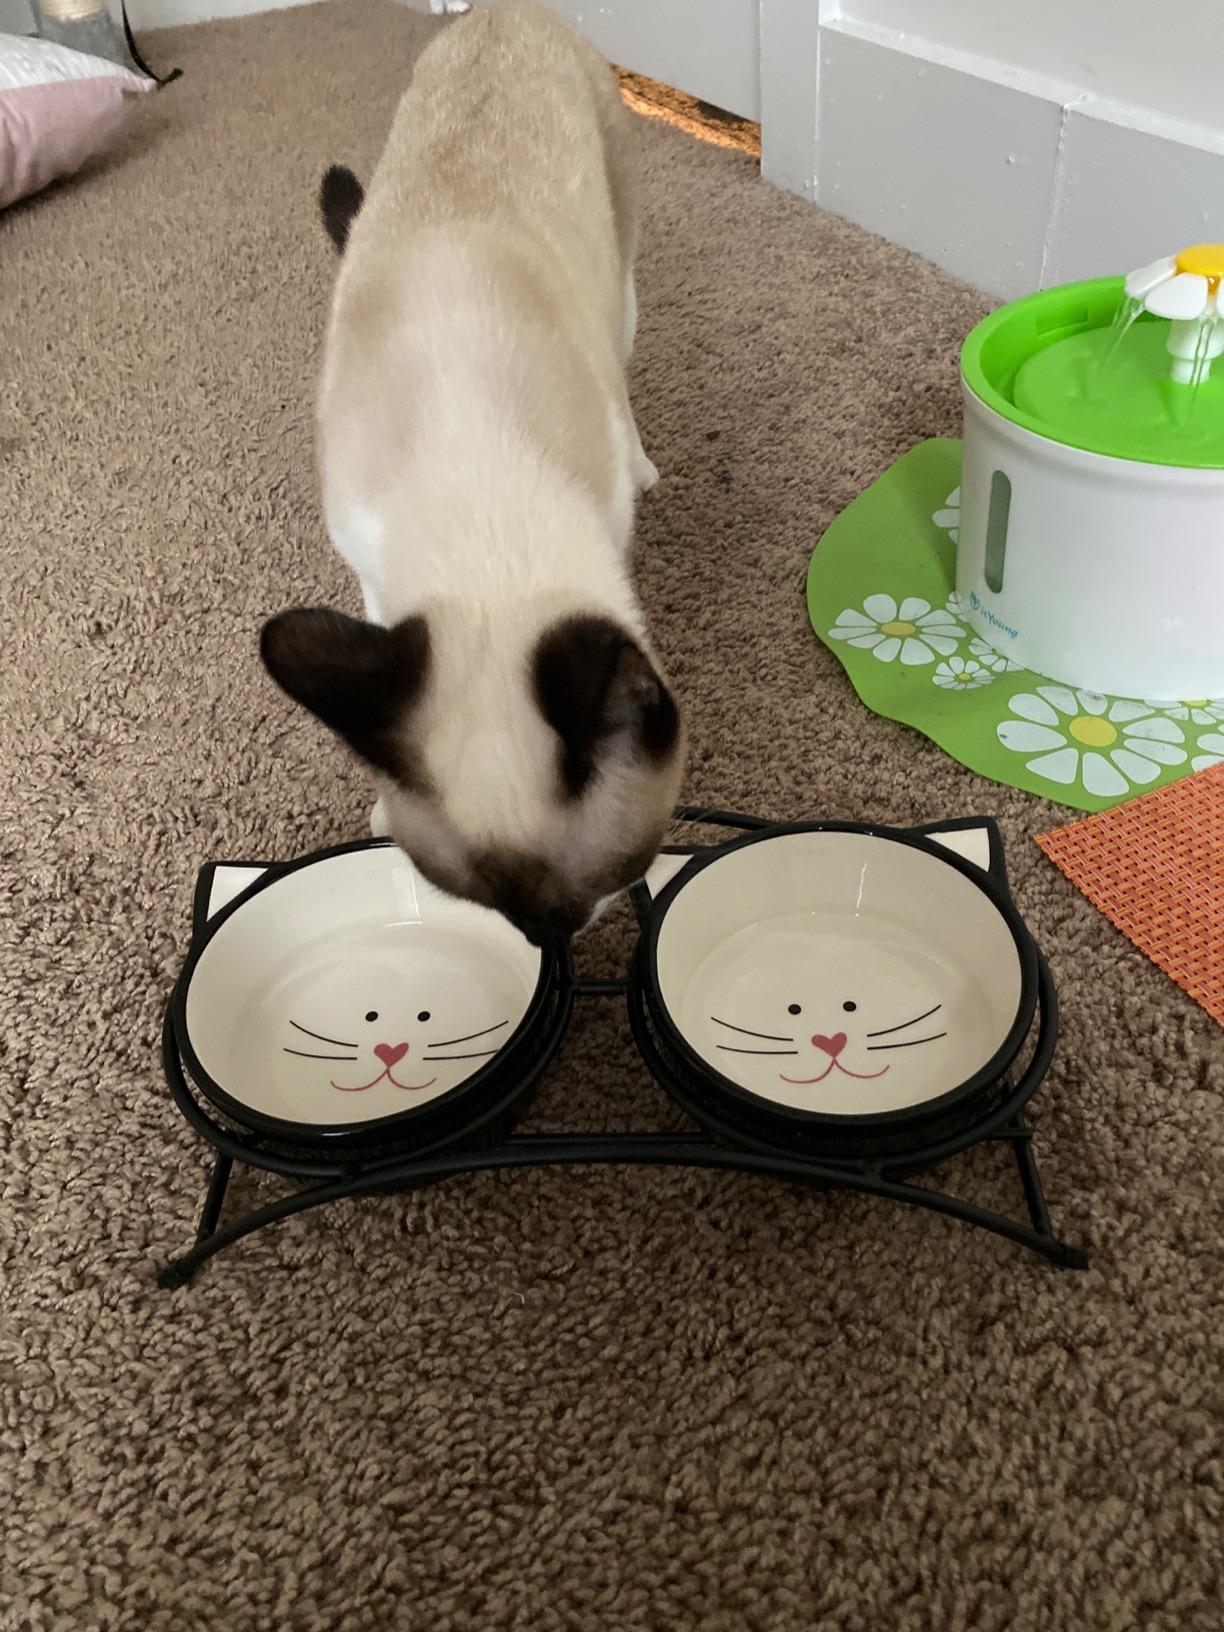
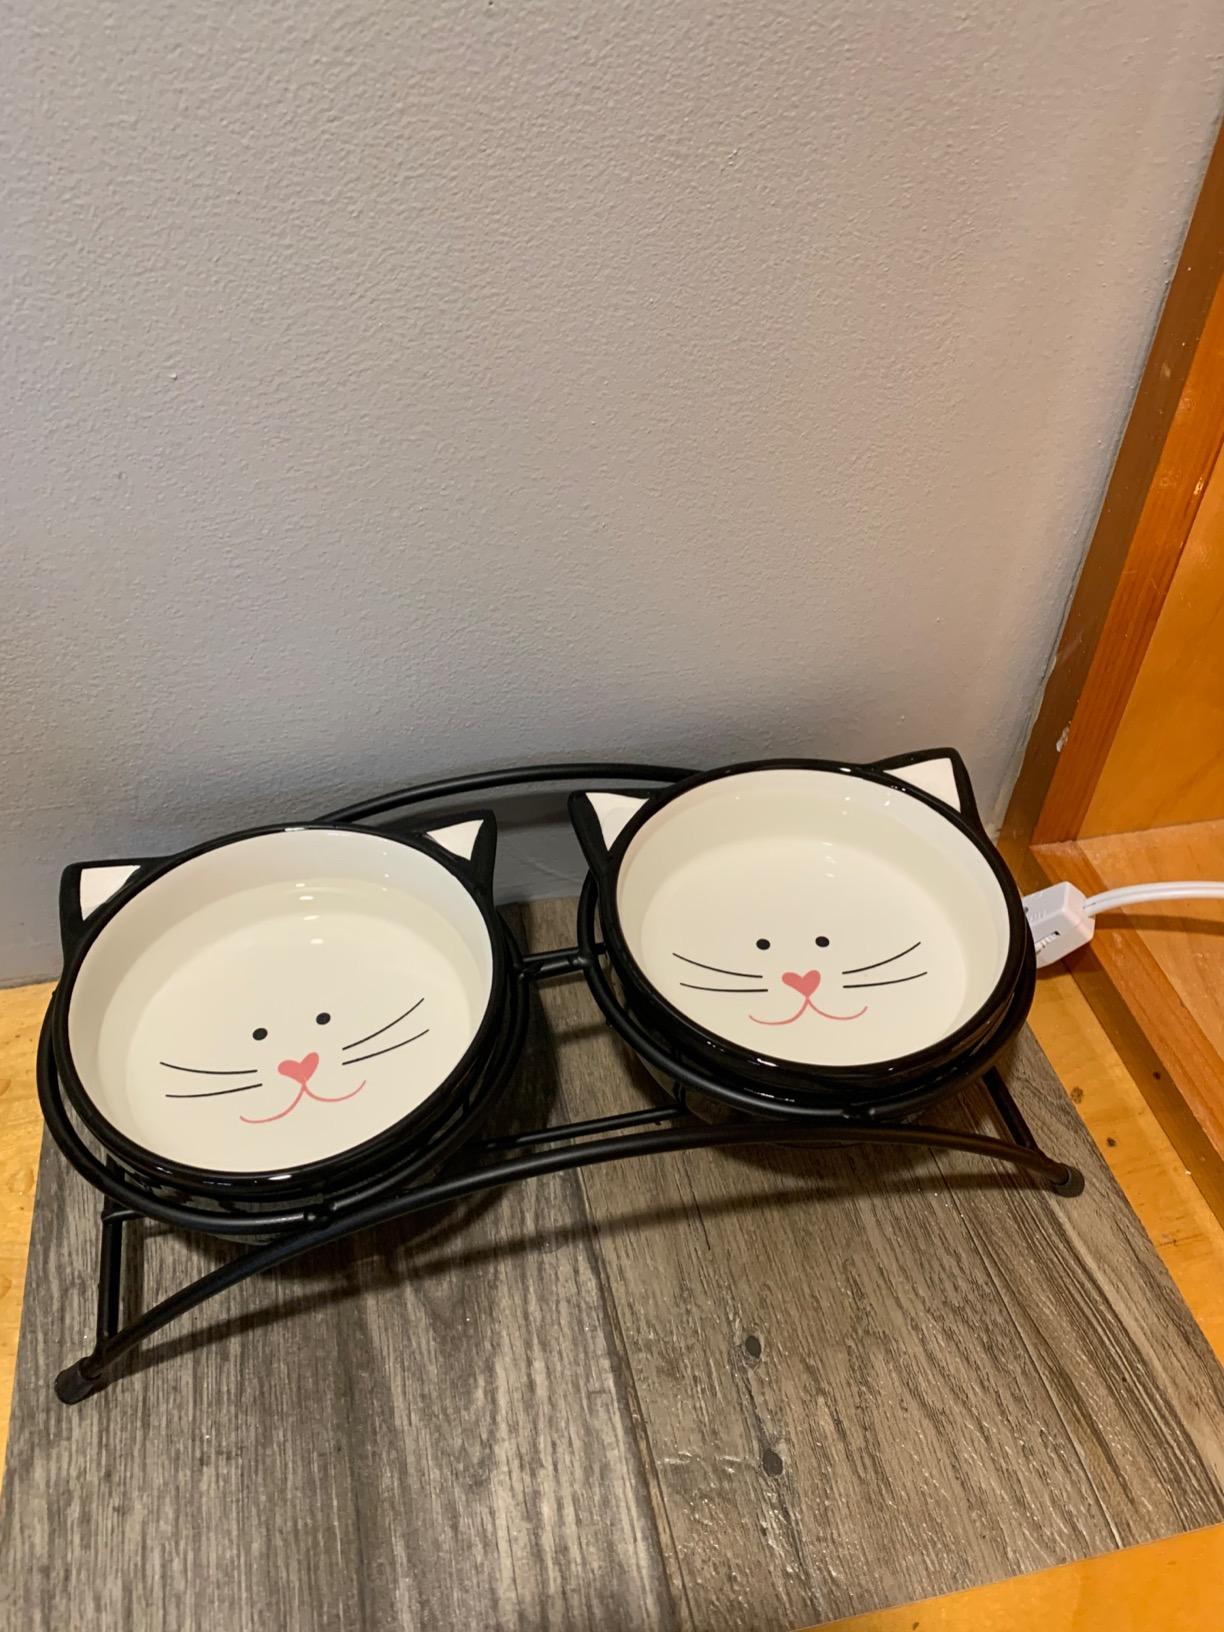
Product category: items_bowl
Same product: yes